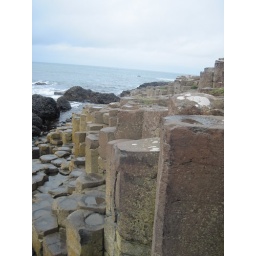
Tuesday, April 5 in Northern Ireland. County Antrim, Bushmill's Distillery, the Giant's Causeway and the coast of Northern Ireland by bus